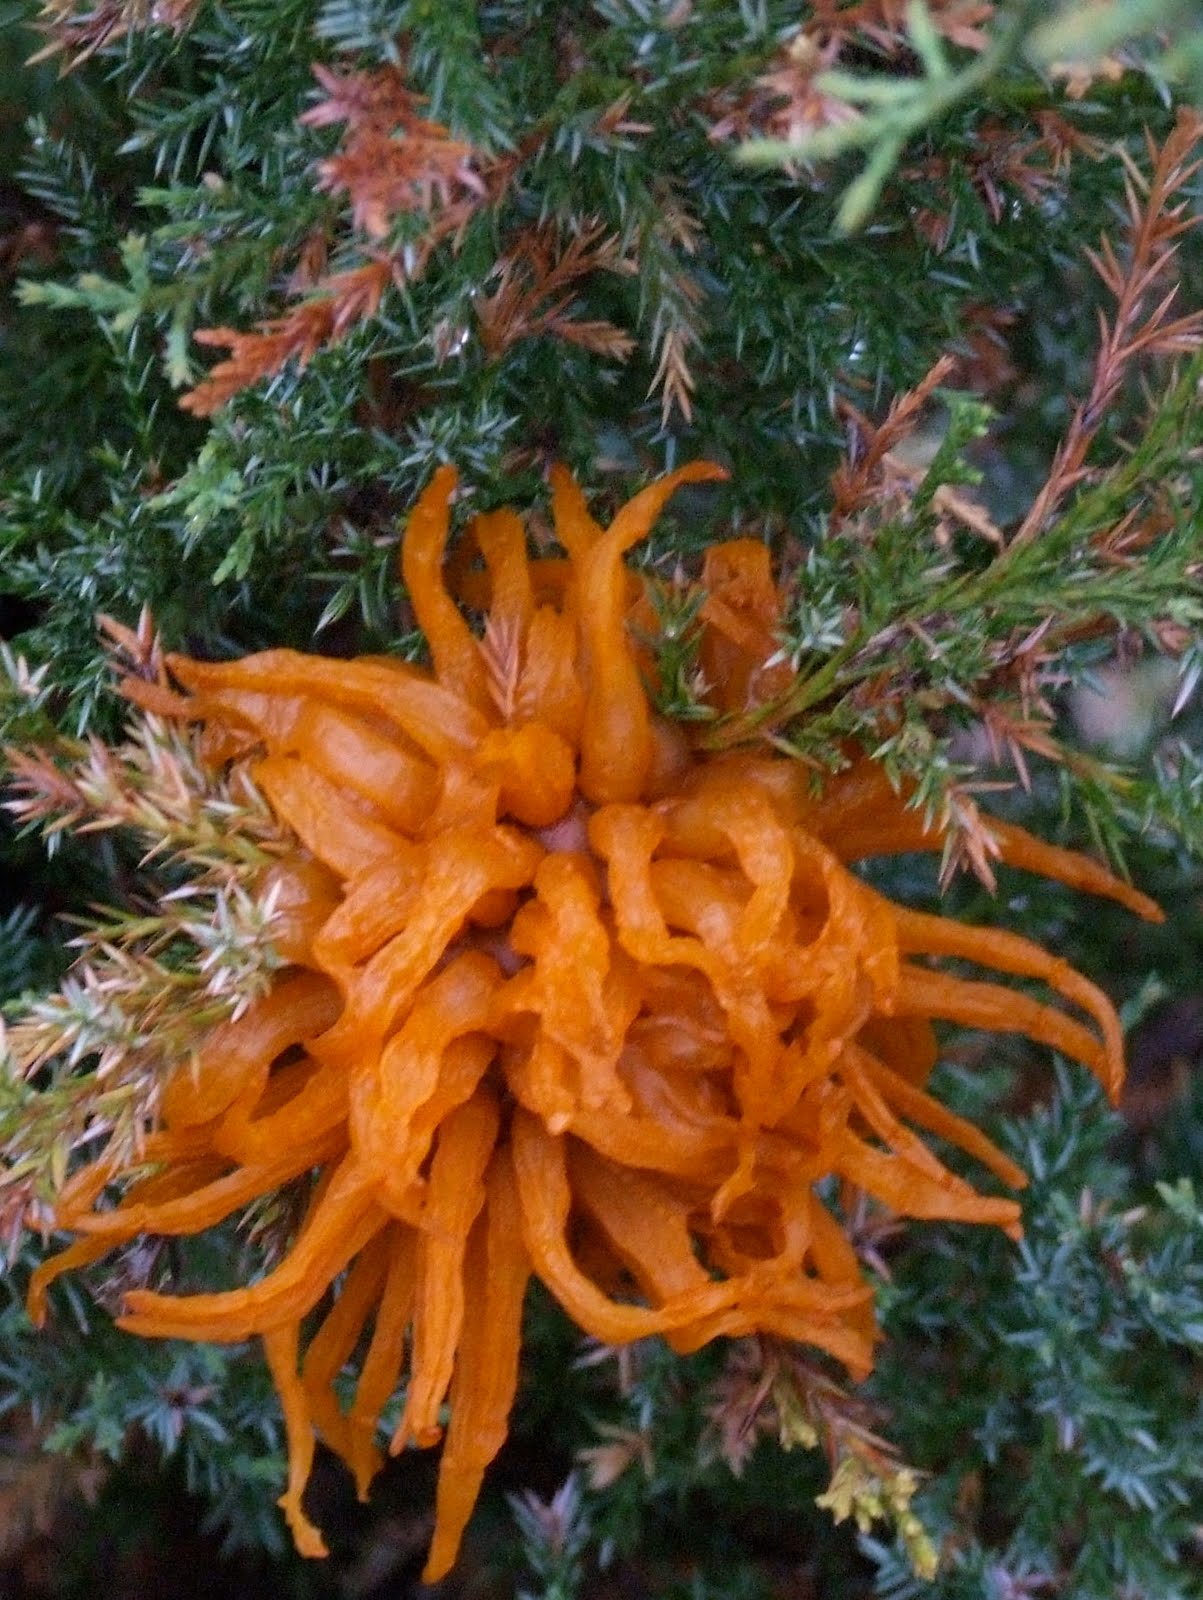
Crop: apple
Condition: rust